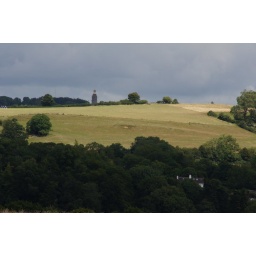
Lansdown hill above Bath Somerset with the memorial tower showing just above the hill top.